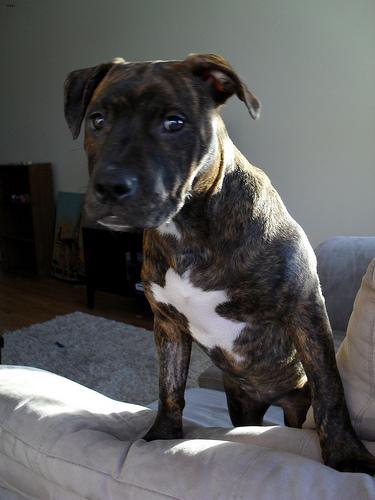
Breed: american pit bull terrier